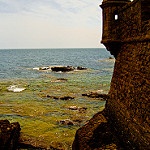
Label: sea